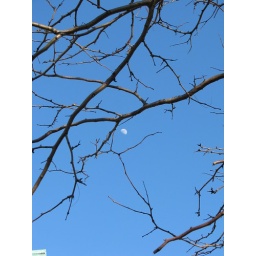
Moon in the blue sky